"WE" (1927 book)

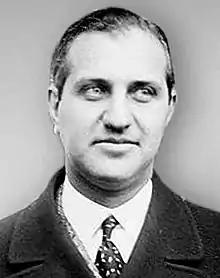
Aviation promoter Harry Guggenheim both assisted Lindbergh to complete ""WE"" and sponsored its book tour

The fastest book produced up to that time, a complete set of galley proofs of MacDonald's manuscript was ready for Lindbergh's approval within two weeks of his return to America. However, as with MacDonald's two original ghostwritten "Times" stories which the meticulous Army-trained aviator had disapproved of as not only being rife with factual errors, but having been "cheaply done" and written in a "false, fawning" tone, Lindbergh rejected the ghostwritten book manuscript as well for similar reasons, i.e., MacDonald had written the book in the first person and had reverted to the bombast Lindbergh thought they had abandoned back in Paris. Lindbergh knew, however, that he could not renege on his contract with Putnam's that had already begun to publicize the book promising copies by July 1. When Fitzhugh Green, the book's editor at Putnam's, told him that "it is "your" book, we wouldn't want to publish it if it weren't", Lindbergh undertook to completely rewrite it himself "painstakingly in longhand" using MacDonald's manuscript as a template. Lindbergh accomplished that daunting task in less than three weeks working in solitude while a guest of businessman, philanthropist, and aviation promoter Harry Frank Guggenheim at "Falaise", his sprawling waterfront mansion at Sands Point, Long Island.